Naval aviator (United States)

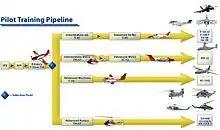
Marine Corps Aviation Pipeline

Navy and Marine Corps officers are currently commissioned through five sources - the United States Naval Academy at Annapolis, Maryland; the United States Merchant Marine Academy at Kings Point, New York; Naval Reserve Officer Training Corps (NROTC) at a number of colleges and universities across the country; Navy Officer Candidate School at Naval Station Newport, Rhode Island; Marine Corps Officer Candidates School (to include the Platoon Leaders Class [PLC] program) at Marine Corps Base Quantico, Virginia. A smaller number were previously commissioned via the Navy's limited duty officer or chief warrant officer programs, but this track has since been discontinued.